Cnoc na Toinne

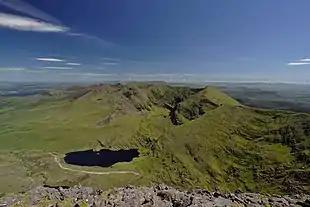
Eastern Reeks section as seen from Carrauntoohil. The large green ridge in the right foreground is Cnoc na Toinne, and the Zig-Zag path is near its left edge

Cnoc na Toinne is the 798th-highest mountain in Britain and Ireland on the Simm classification. Cnoc na Toinne's prominence qualifies it to meet the Arderin classification, and the British Isles Simm and Hewitt classifications. Cnoc na Toinne does not appear in the MountainViews Online Database, "100 Highest Irish Mountains", as the prominence threshold is over .